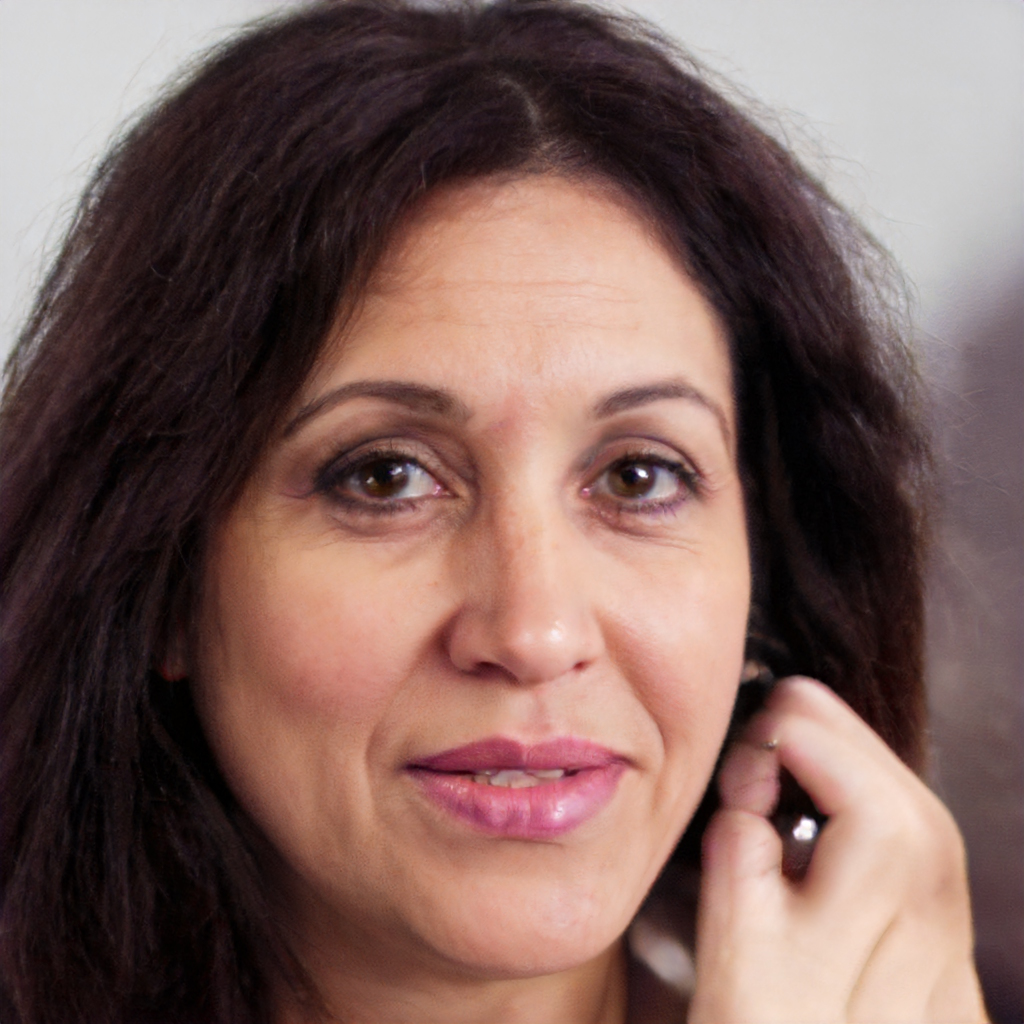
Label: Colored